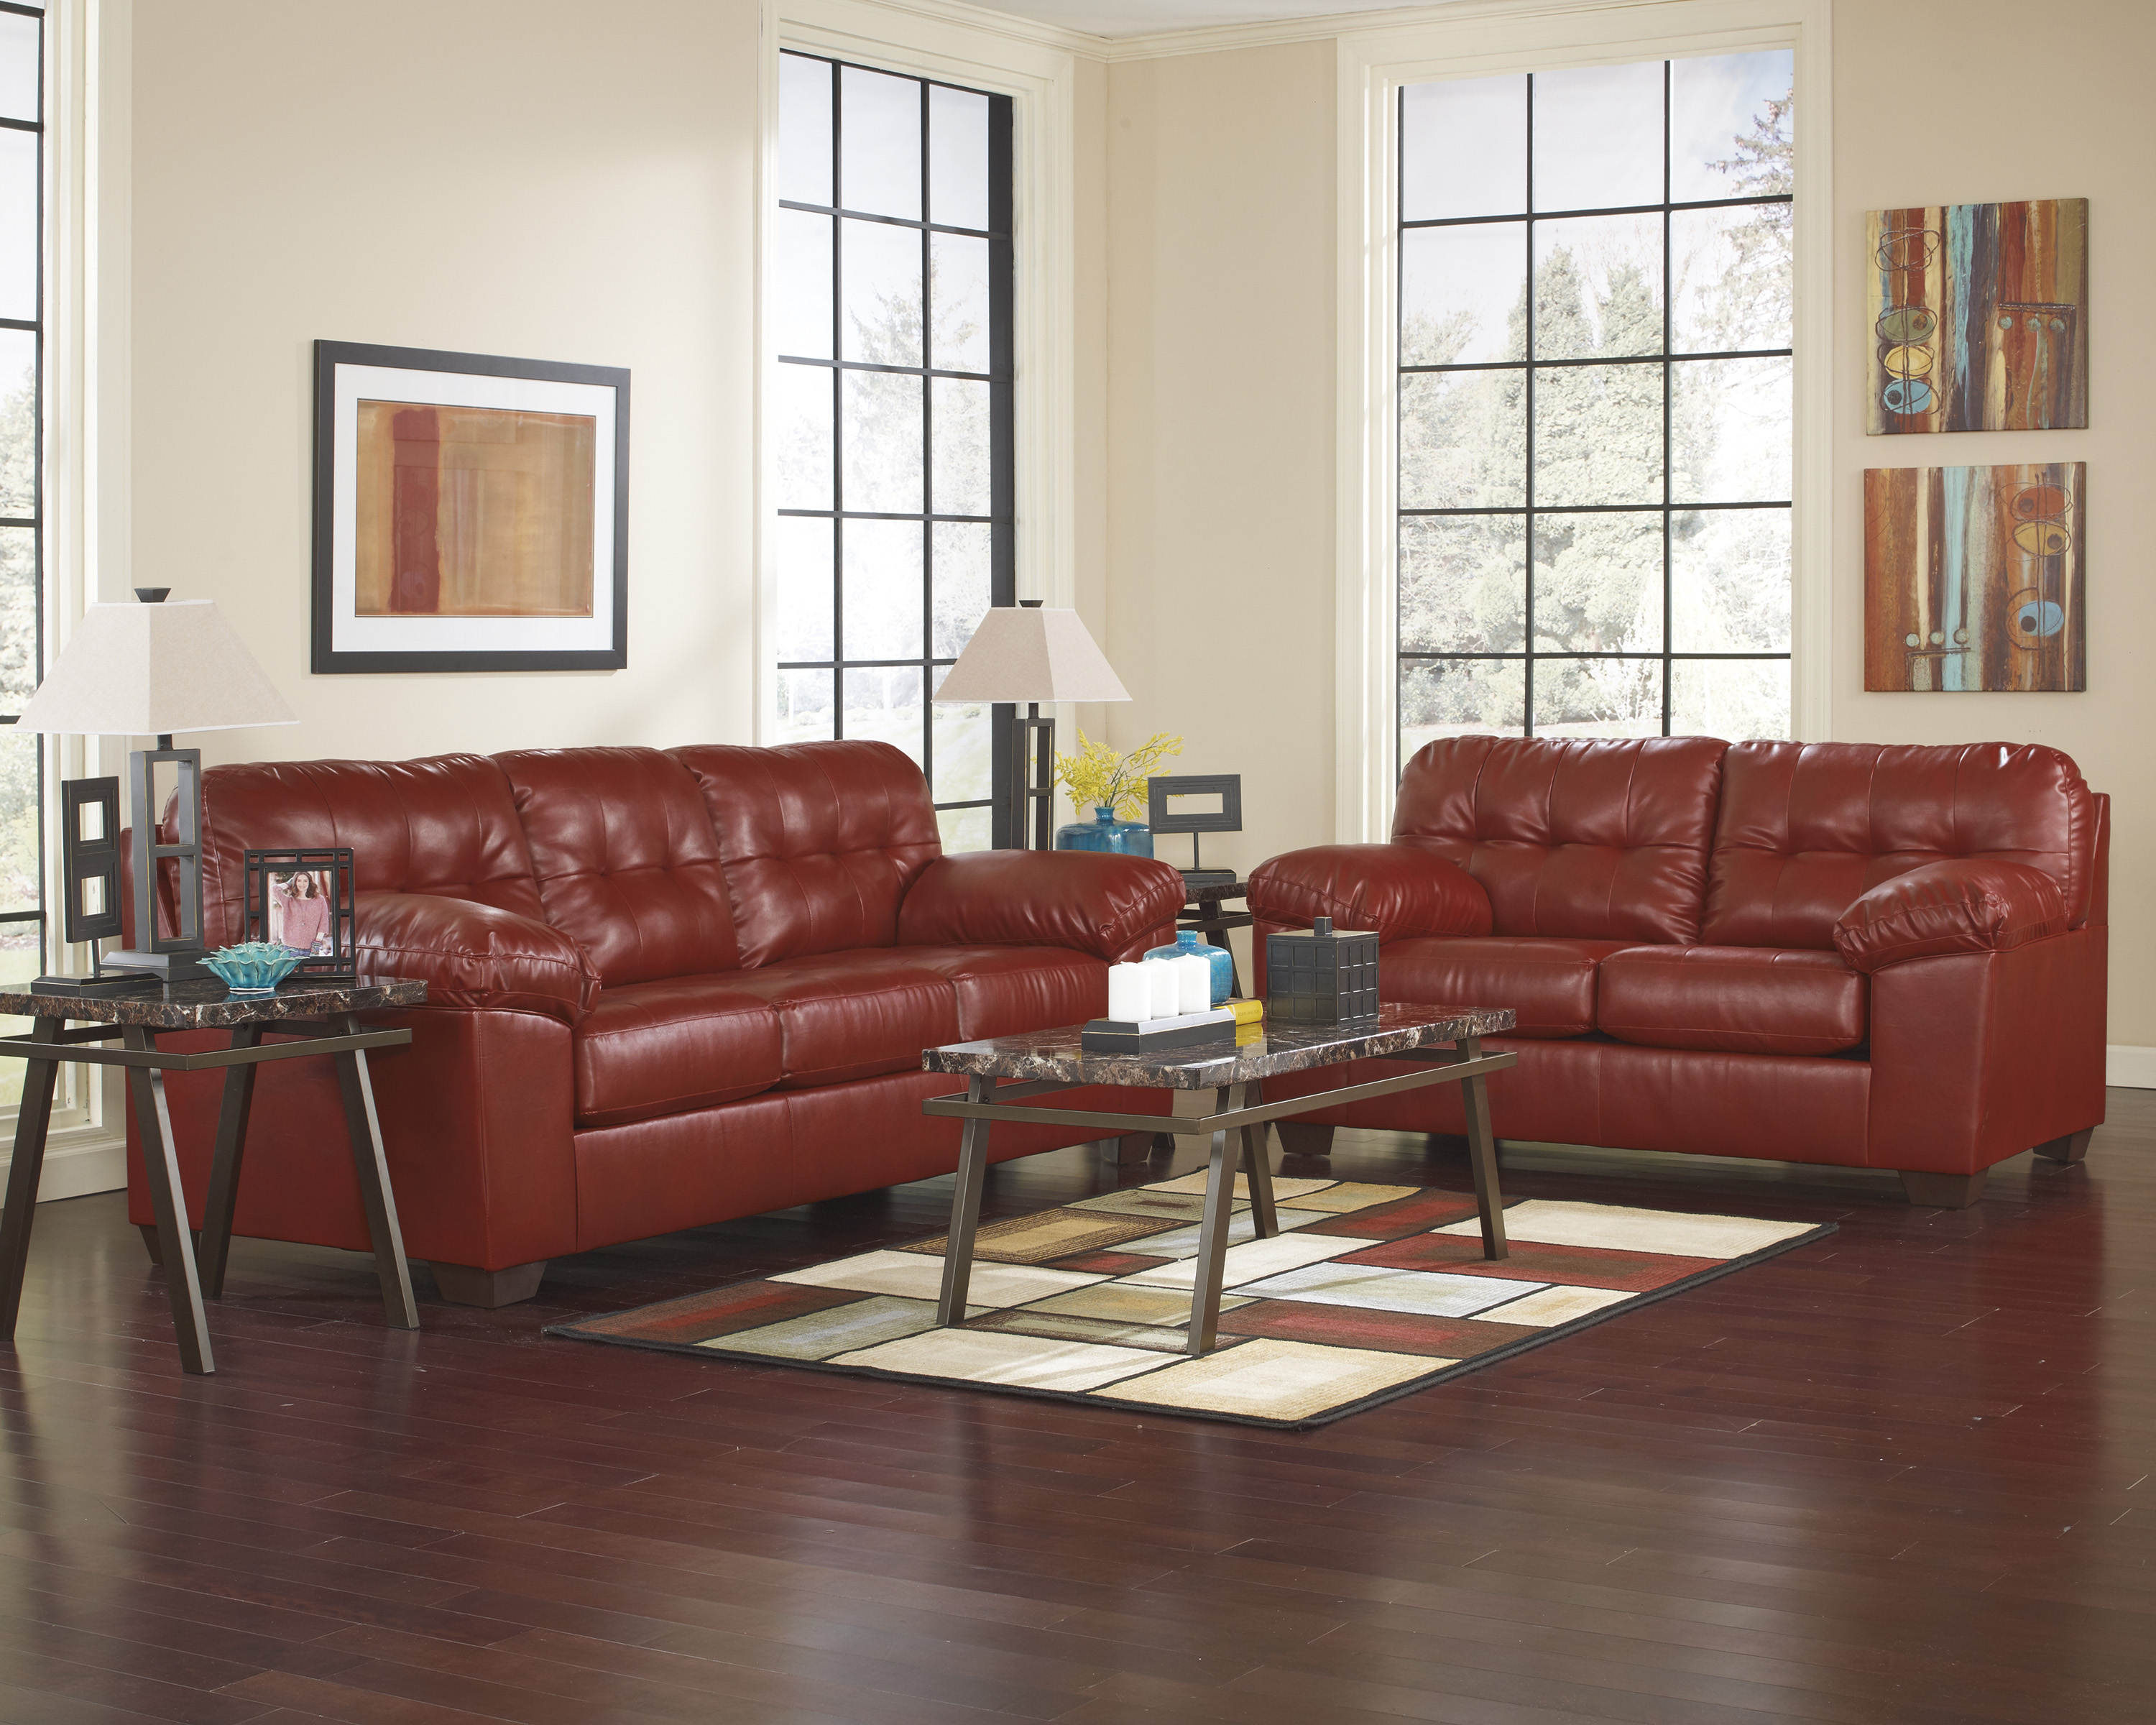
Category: sofa